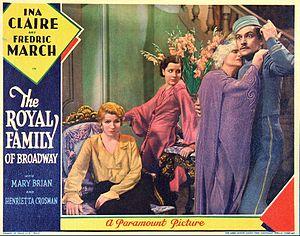
The Royal Family of Broadway est un film américain réalisé par George Cukor et Cyril Gardner, sorti en 1930.